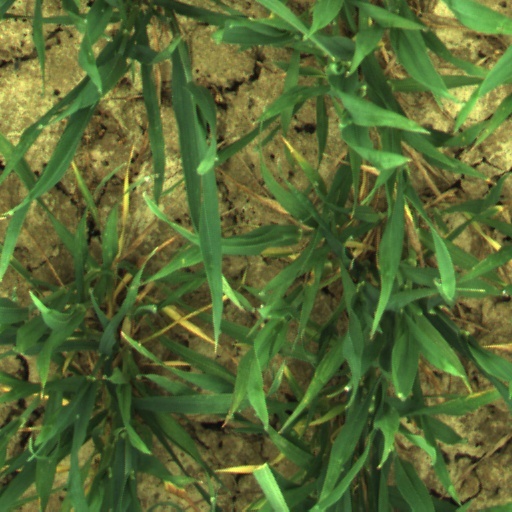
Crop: wheat